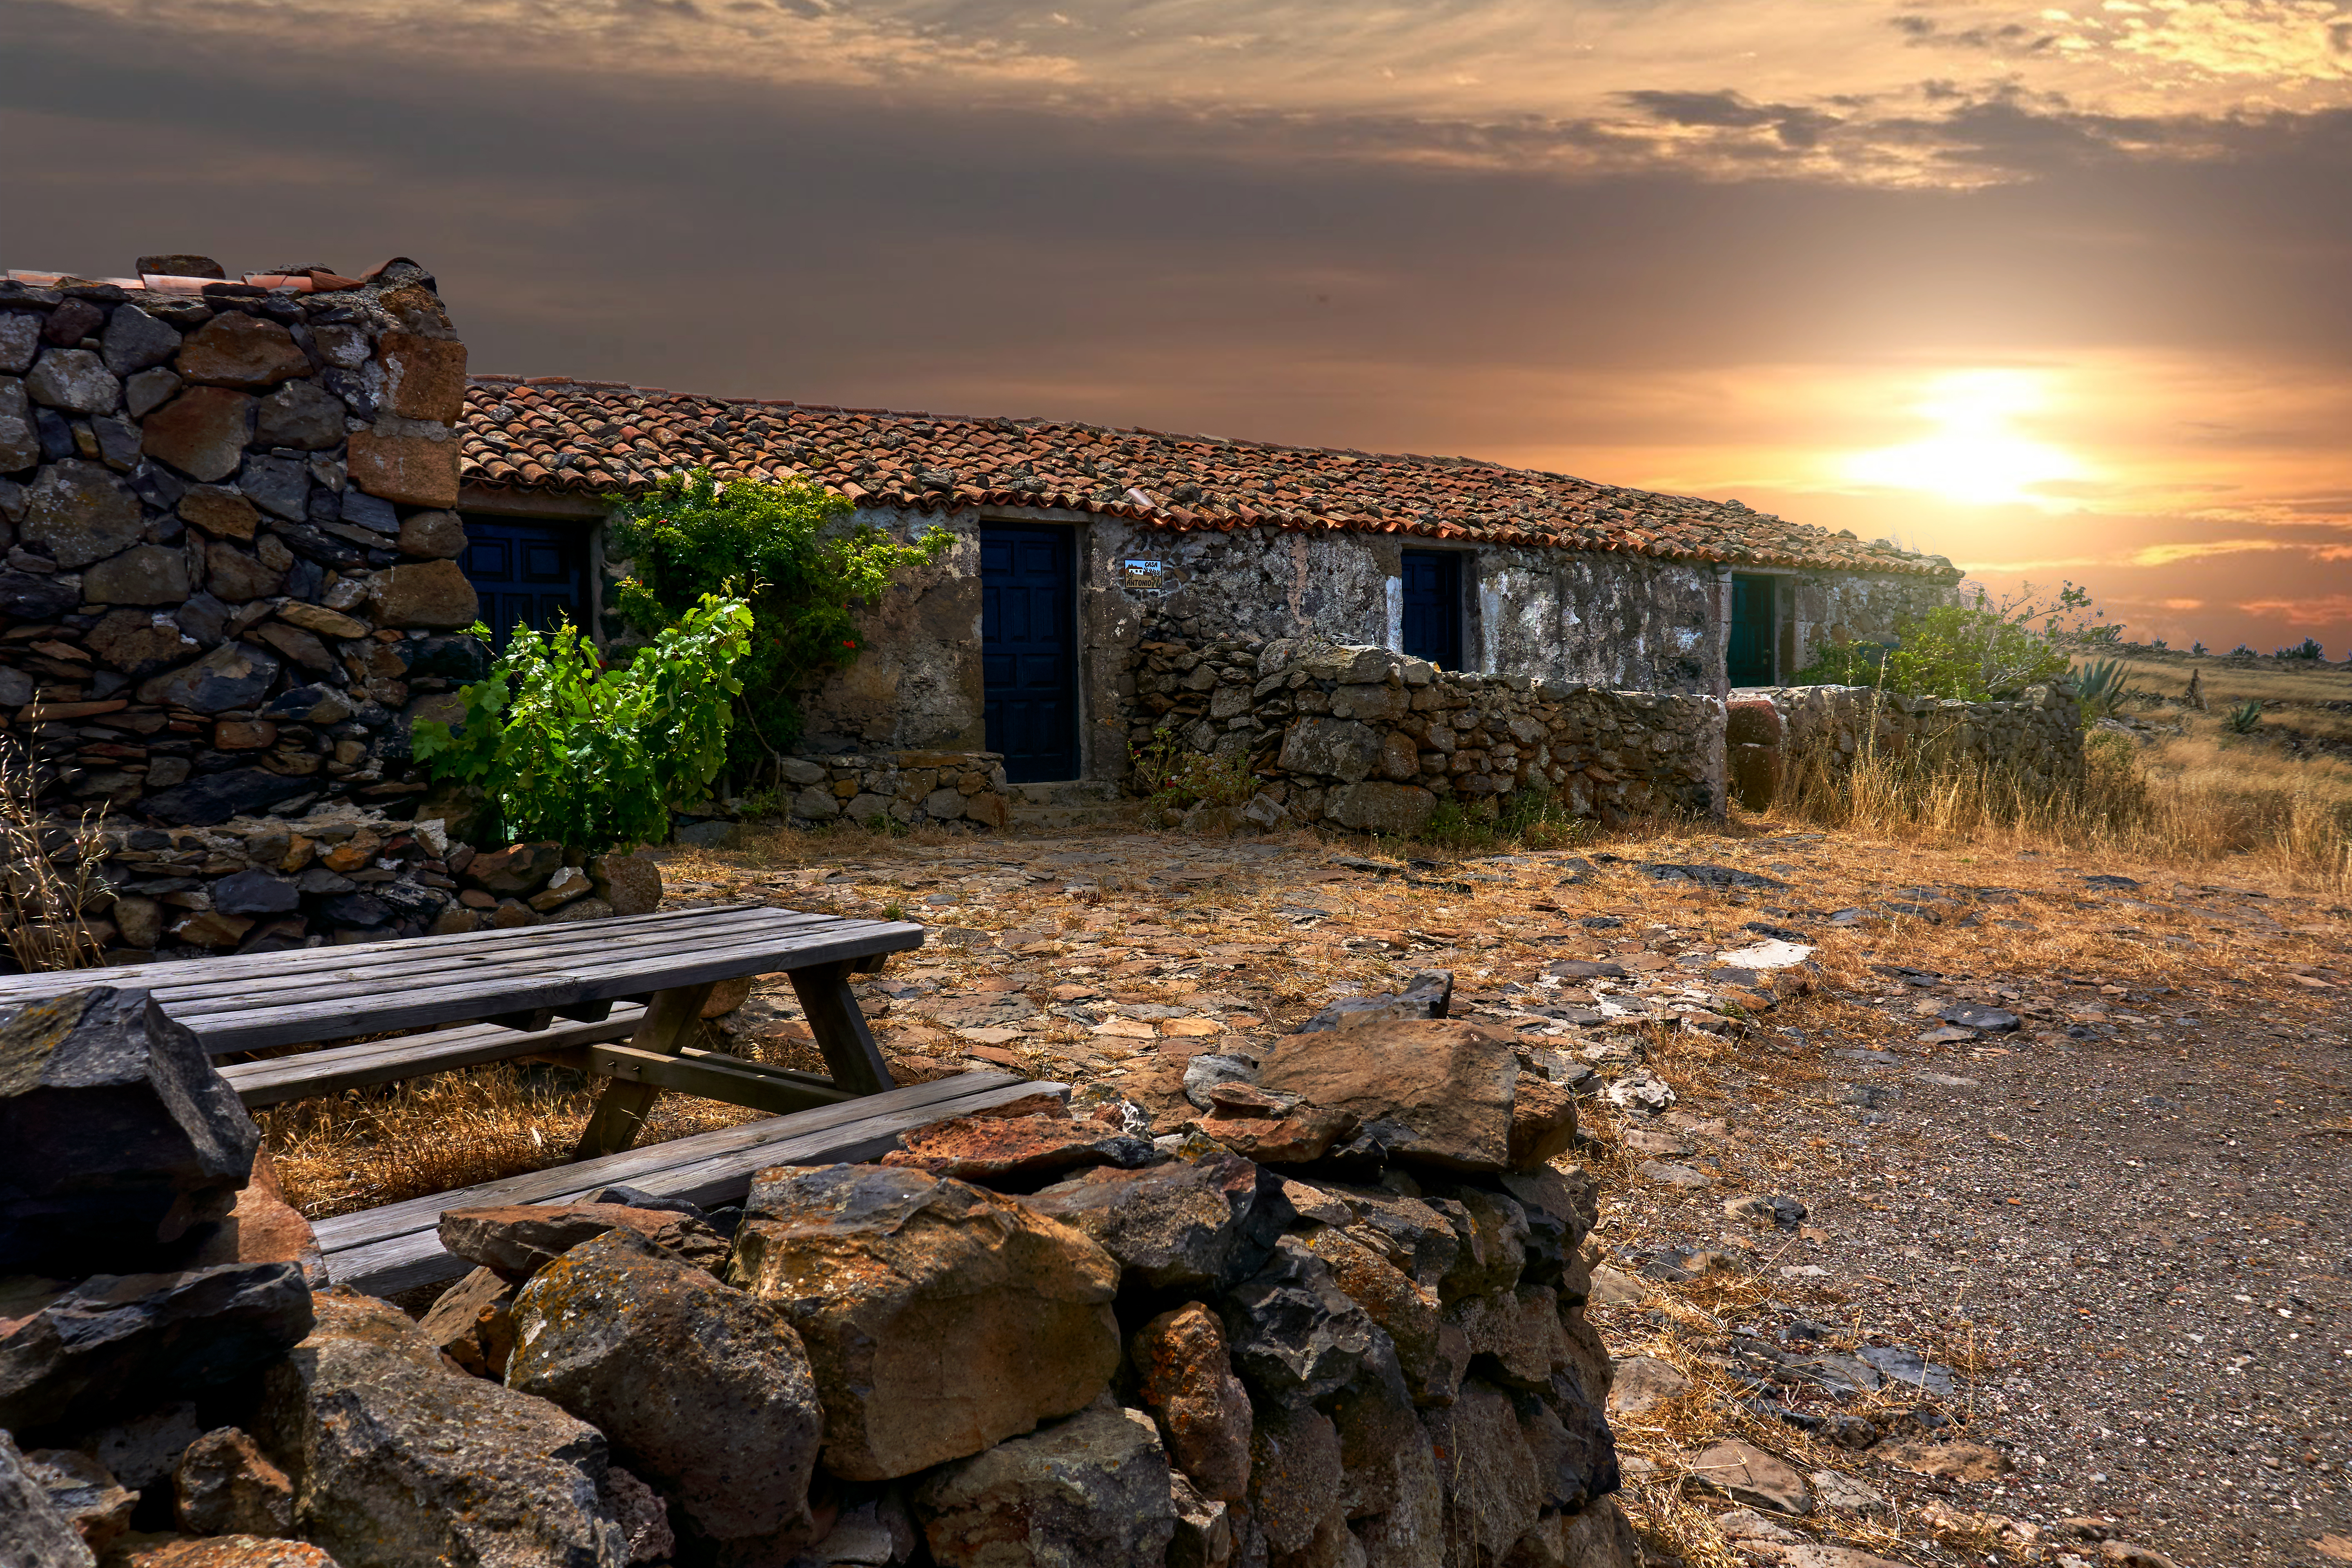
ruins, house, old, sunset, sky, wall, natural landscape, tree, landscape, cloud, rural area, stone wall, sunlight, rock, ancient history, grass, building, architecture, horizon, fortification, history, evening, village, national park, archaeological site, hill, city, tourism